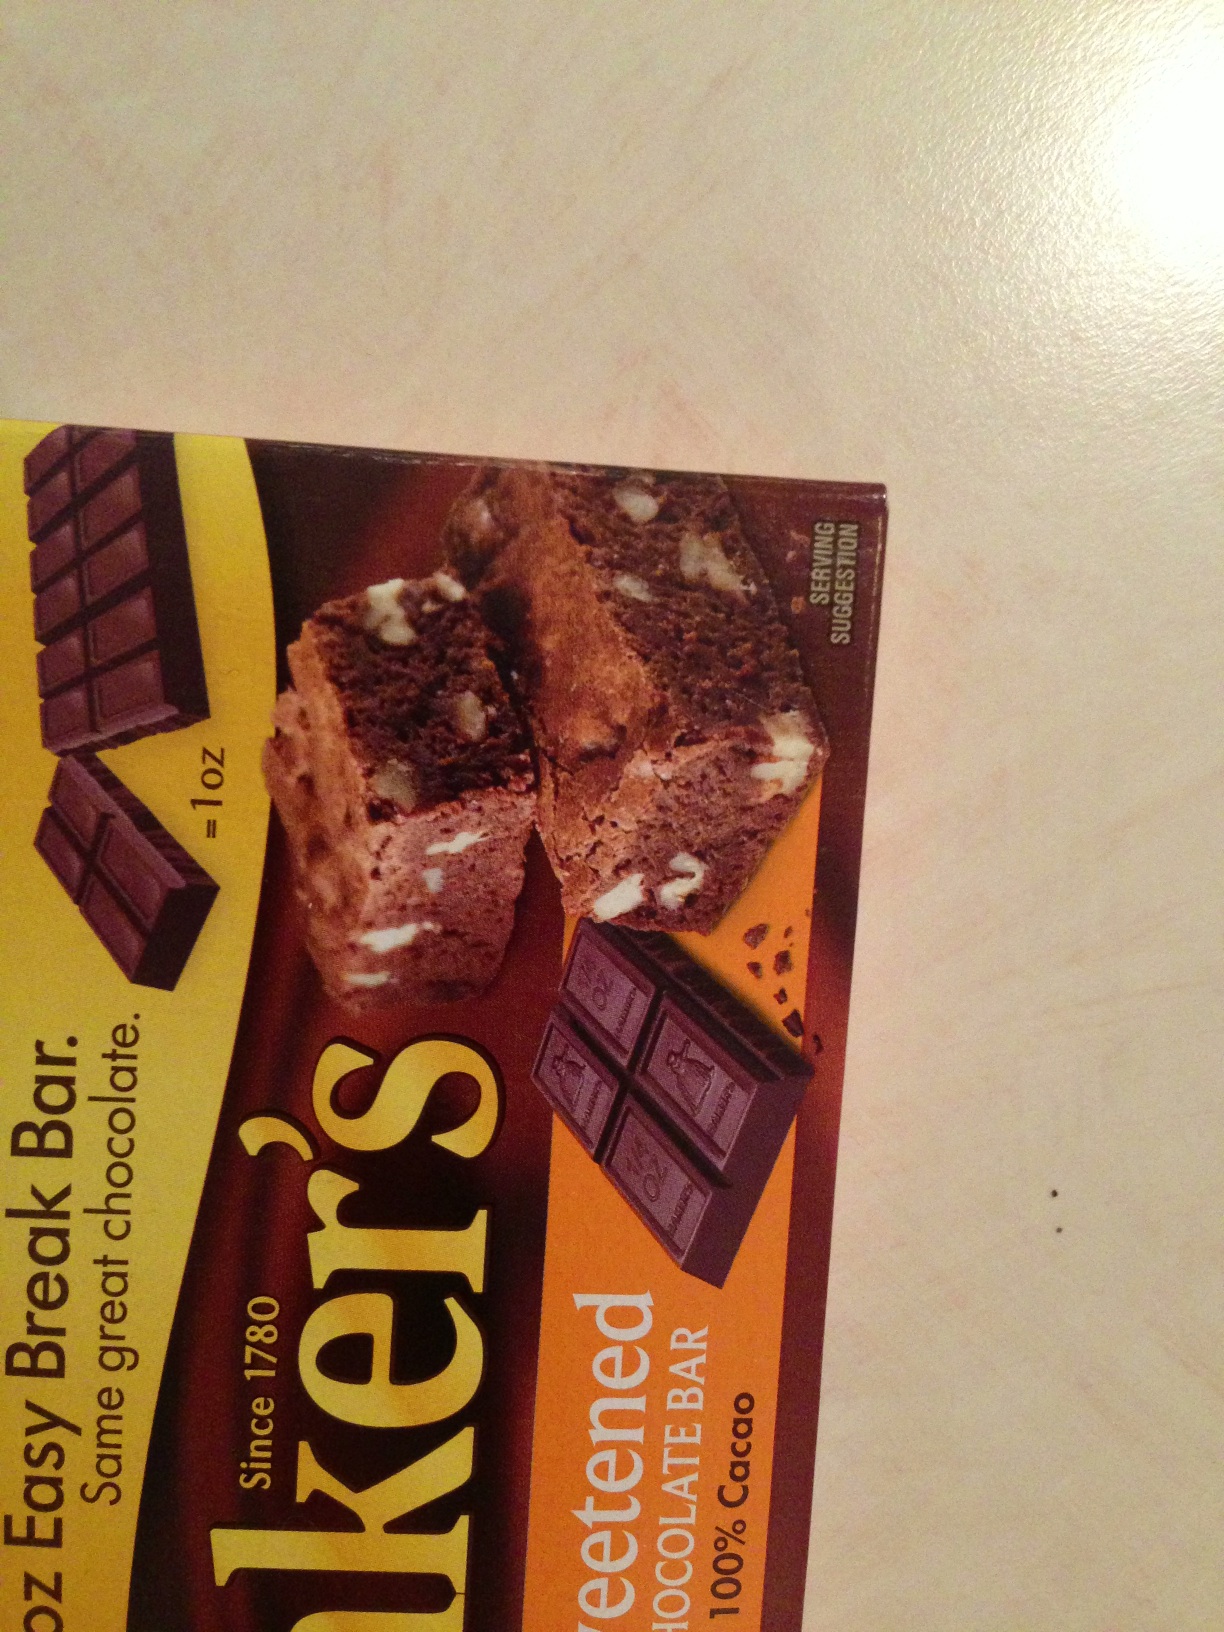Question: Is this sweetened or unsweetened chocolate?
Answer: unanswerable